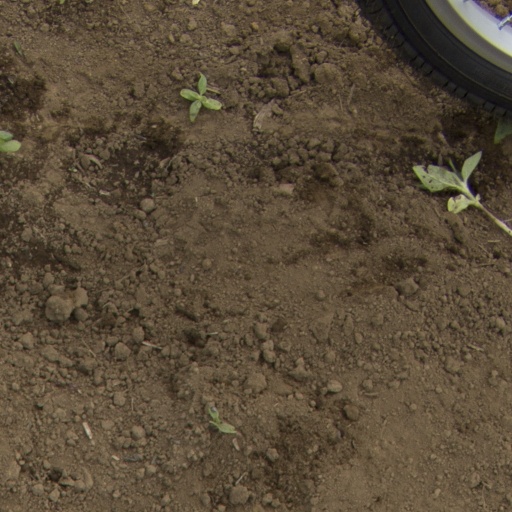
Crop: Jerusalem artichoke